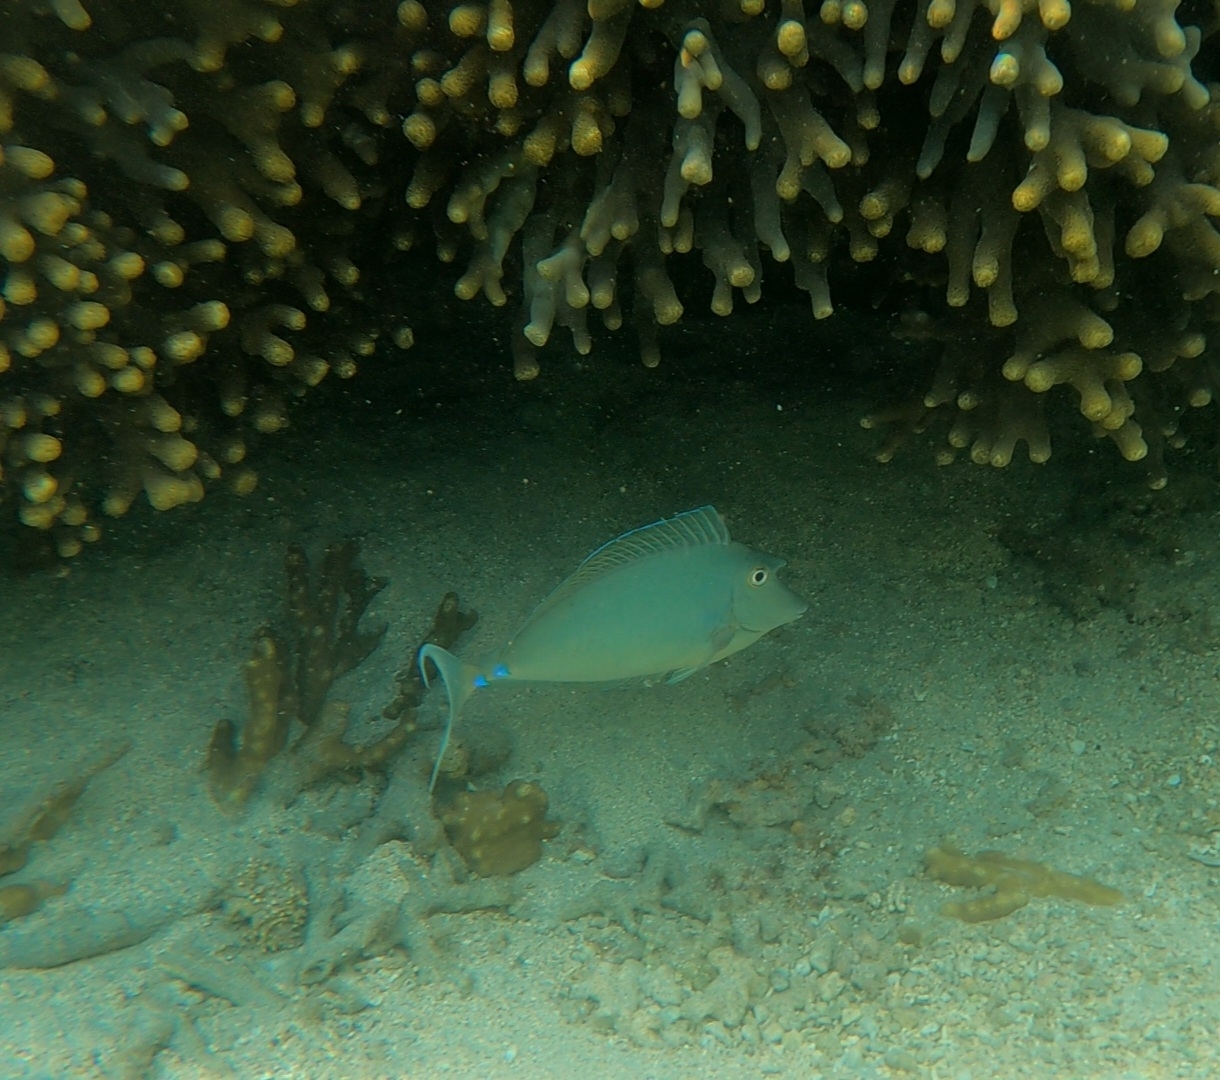
Naso unicornis (Bluespine Unicornfish)